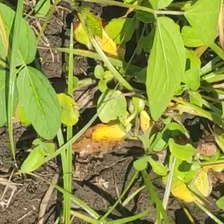
Weed species: Kena_(Commplina_benghalensio)